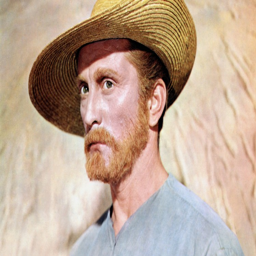
starring actor portrayed the artist as a mad man .